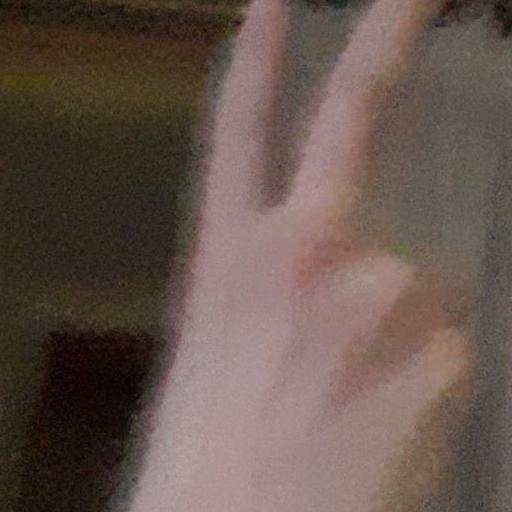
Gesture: peace_inverted